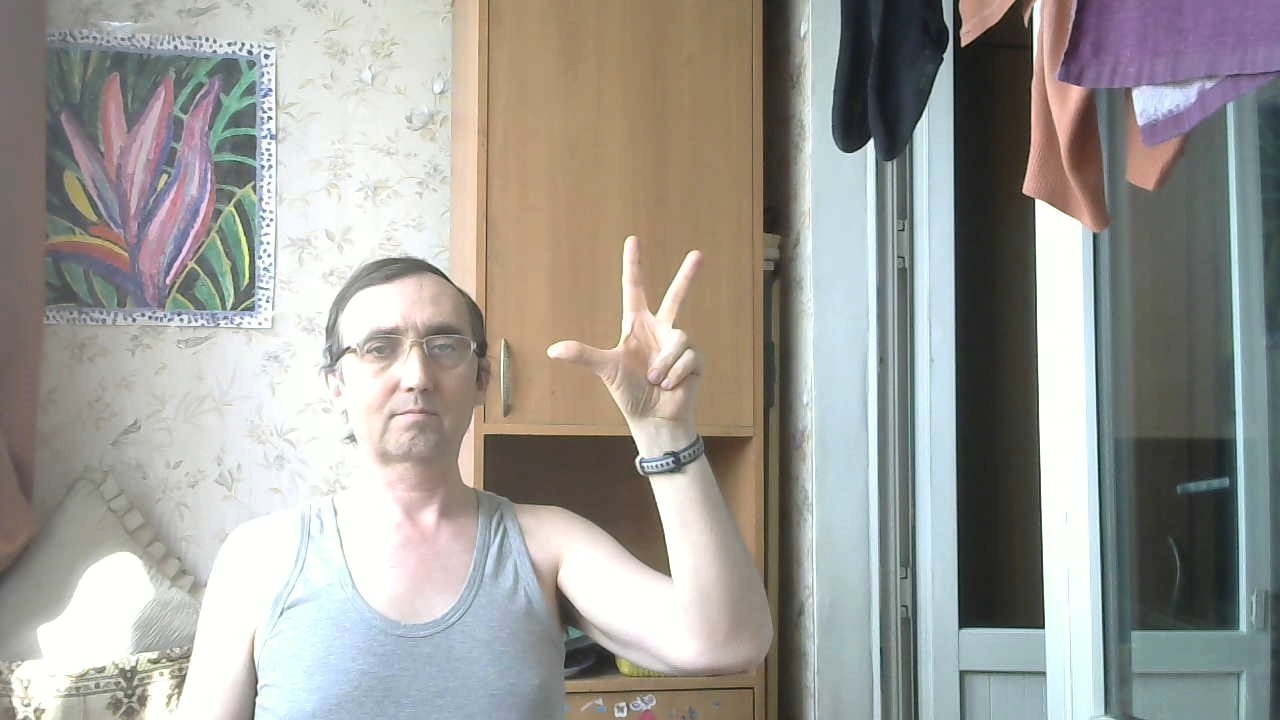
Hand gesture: three2